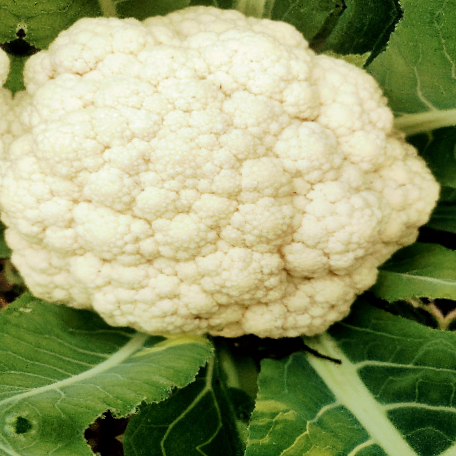
Label: Disease Free